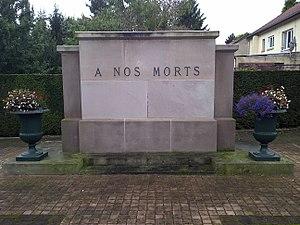
Monument aux morts à Saint-Jean-Rohrbach.
Saint-Jean-Rohrbach est une commune française située dans le département de la Moselle et le bassin de vie de la Moselle-Est.